International Christian Medical and Dental Association

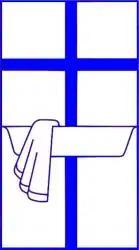
ICMDA logo

The International Christian Medical and Dental Association (ICMDA (UK) ) is an international organisation of Christians in medicine and dentistry based in the UK. ICMDA is interdenominational and has member organisations in over 100 countries.